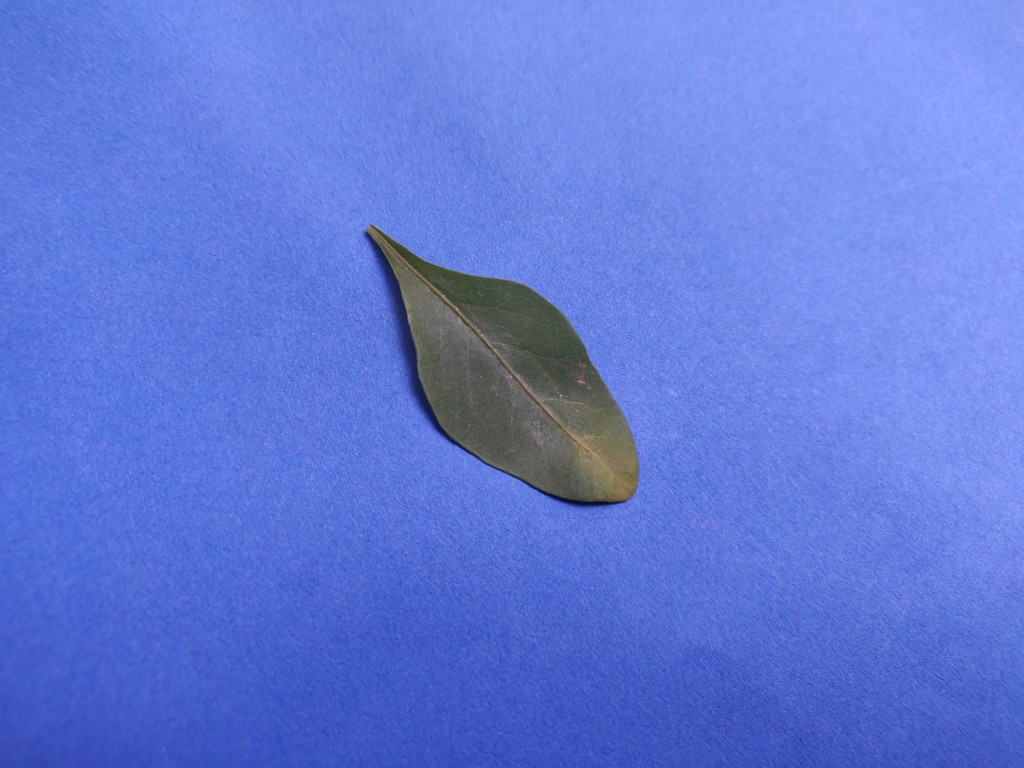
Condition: Unhealthy
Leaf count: single
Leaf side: front